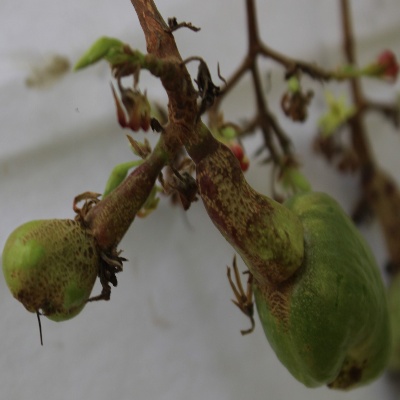
Crop: Cashew
Condition: healthy